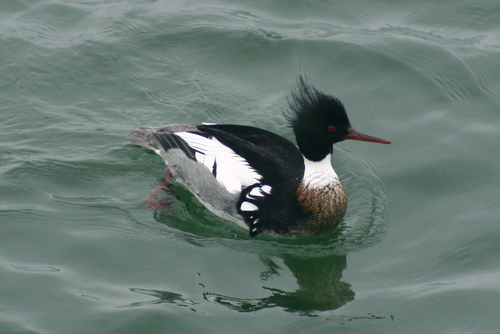
a black water fowl has a white neck, black head, and brown beak.
this is a bird with black wings a white throat and a black head.
the bird has a red eyering and a crown that is black.
this water bird has a long, straight beak with a brown breast and gray, black and white wings.
this is a multicolored aquatic bird with a black head and back, grey and white wings, a grey tail, and an area of brown and black spots on its breast.
this bird has wings that are black and white and has a brown chest
this bird has a red eye ring, black crown and coverts and grey flank.
red eyes with a long dark orange bill, a black head leading to a white neck, and white, black and grey wings.
this bird has a black crown, white and grey primaries, and a white throat.
this bird has a long and point rust-red bill, a snow white throat, brown breast and black feathered crown.
Species: Red Breasted Merganser